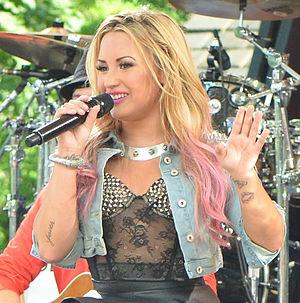
A Special Night with Demi Lovato est la troisième tournée de Demi Lovato dans le but de promouvoir son troisième album Unbroken. La tournée est constituée de plus de 70 spectacles en Amérique, en Asie et en Europe. La tournée a été saluée par la critique musicale pour les performances et la voix de Lovato. Elle a été nominé pour un Billboard Touring Award et a gagné un Capricho Award de la meilleure tournée.
Demetria Devonne Lovato, dite Demi Lovato, née le 20 août 1992 à Albuquerque, est une auteure-compositrice-interprète et actrice américaine, elle est aussi mannequin et entrepreneur. Elle fait ses débuts d'actrice très jeune en jouant dans la série pour enfants Barney en 2002 mais c'est en 2008 qu'elle se fait connaître en jouant le rôle principal dans le téléfilm de Disney Channel Camp Rock, et en 2009, dans la série à succès de la même chaîne, Sonny with a chance, où elle tient aussi le rôle principal. En 2008, elle signe avec le label Hollywood Records avec lequel elle sort six albums : Don't Forget, Here We Go Again, Unbroken, Demi, Confident et Tell Me You Love Me., qui ont tous fait leurs débuts dans le top cinq du Billboard 200.